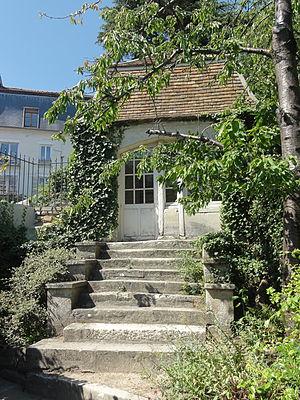
Musée Jean-Jacques Rousseau, le Donjon (cabinet de travail au jardin).
Le musée Jean-Jacques Rousseau est situé à Montmorency, dans le département du Val-d'Oise en France. Il est installé dans la petite maison du Mont-Louis où Jean-Jacques Rousseau séjourna de 1757 à 1762.